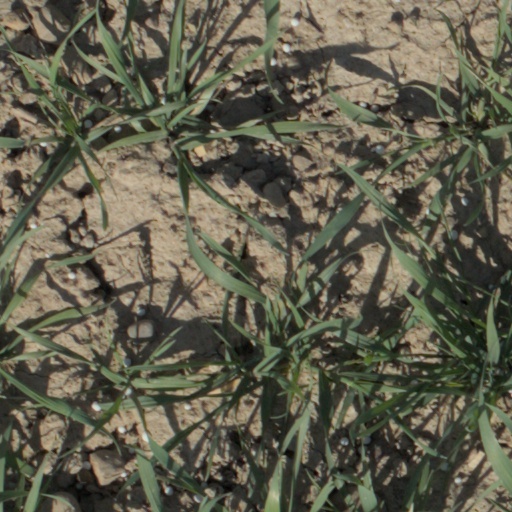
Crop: wheat